Geology of North Korea

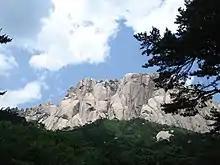
A view of Mount Seorak

The Late Ordovician Miru Series was identified beginning in 1971 as the Koksan Series and subsequently renamed after 1975. The 170 meter thick limestone and siltstone centered around the P'yongnam Basin has extensive crinoid, coral and gastropod fossils. Paleogeography researchers have suggested that corals formed in the Miru Sea—a branch of the South Yangtze Sea. The discovery of Ordovician fossils meant that the previous Koksan Series was revised to be younger, encompassing Silurian slate, limestone and siltstone in the Singye-Koksan area up to 280 meters thick. It includes trilobite and Rugosa fossils.